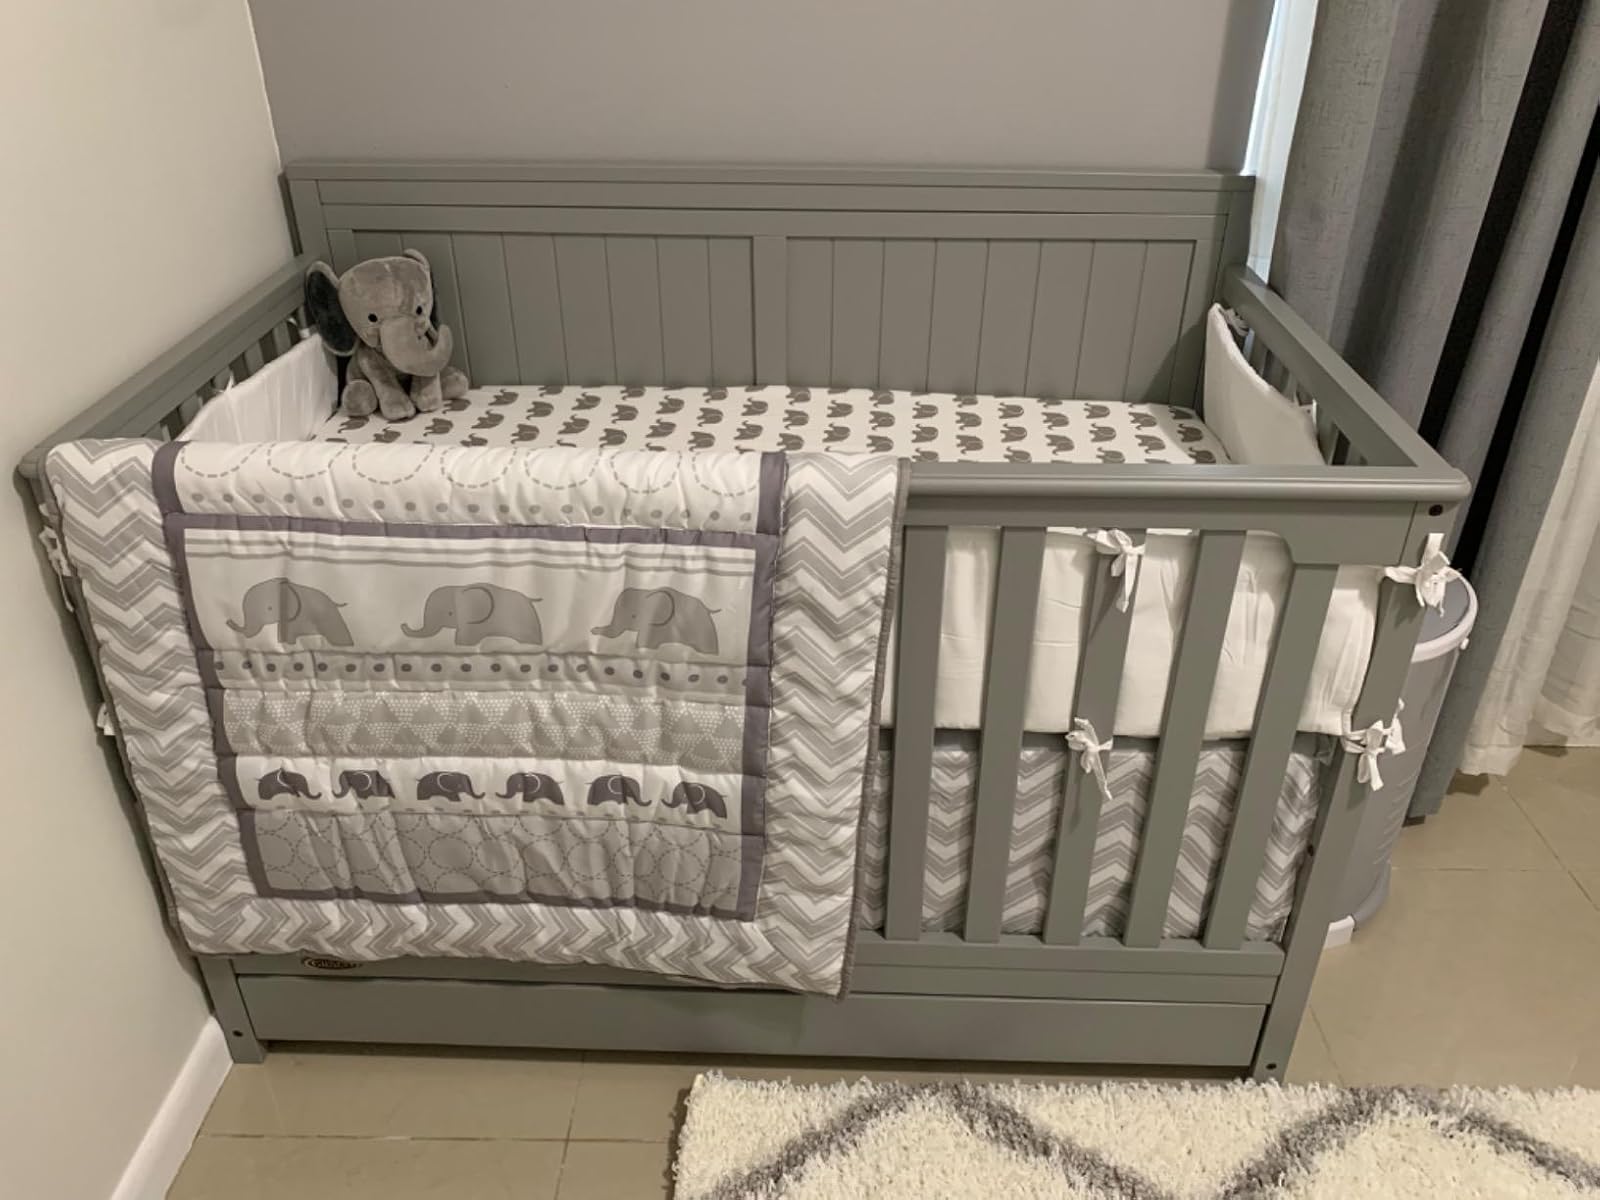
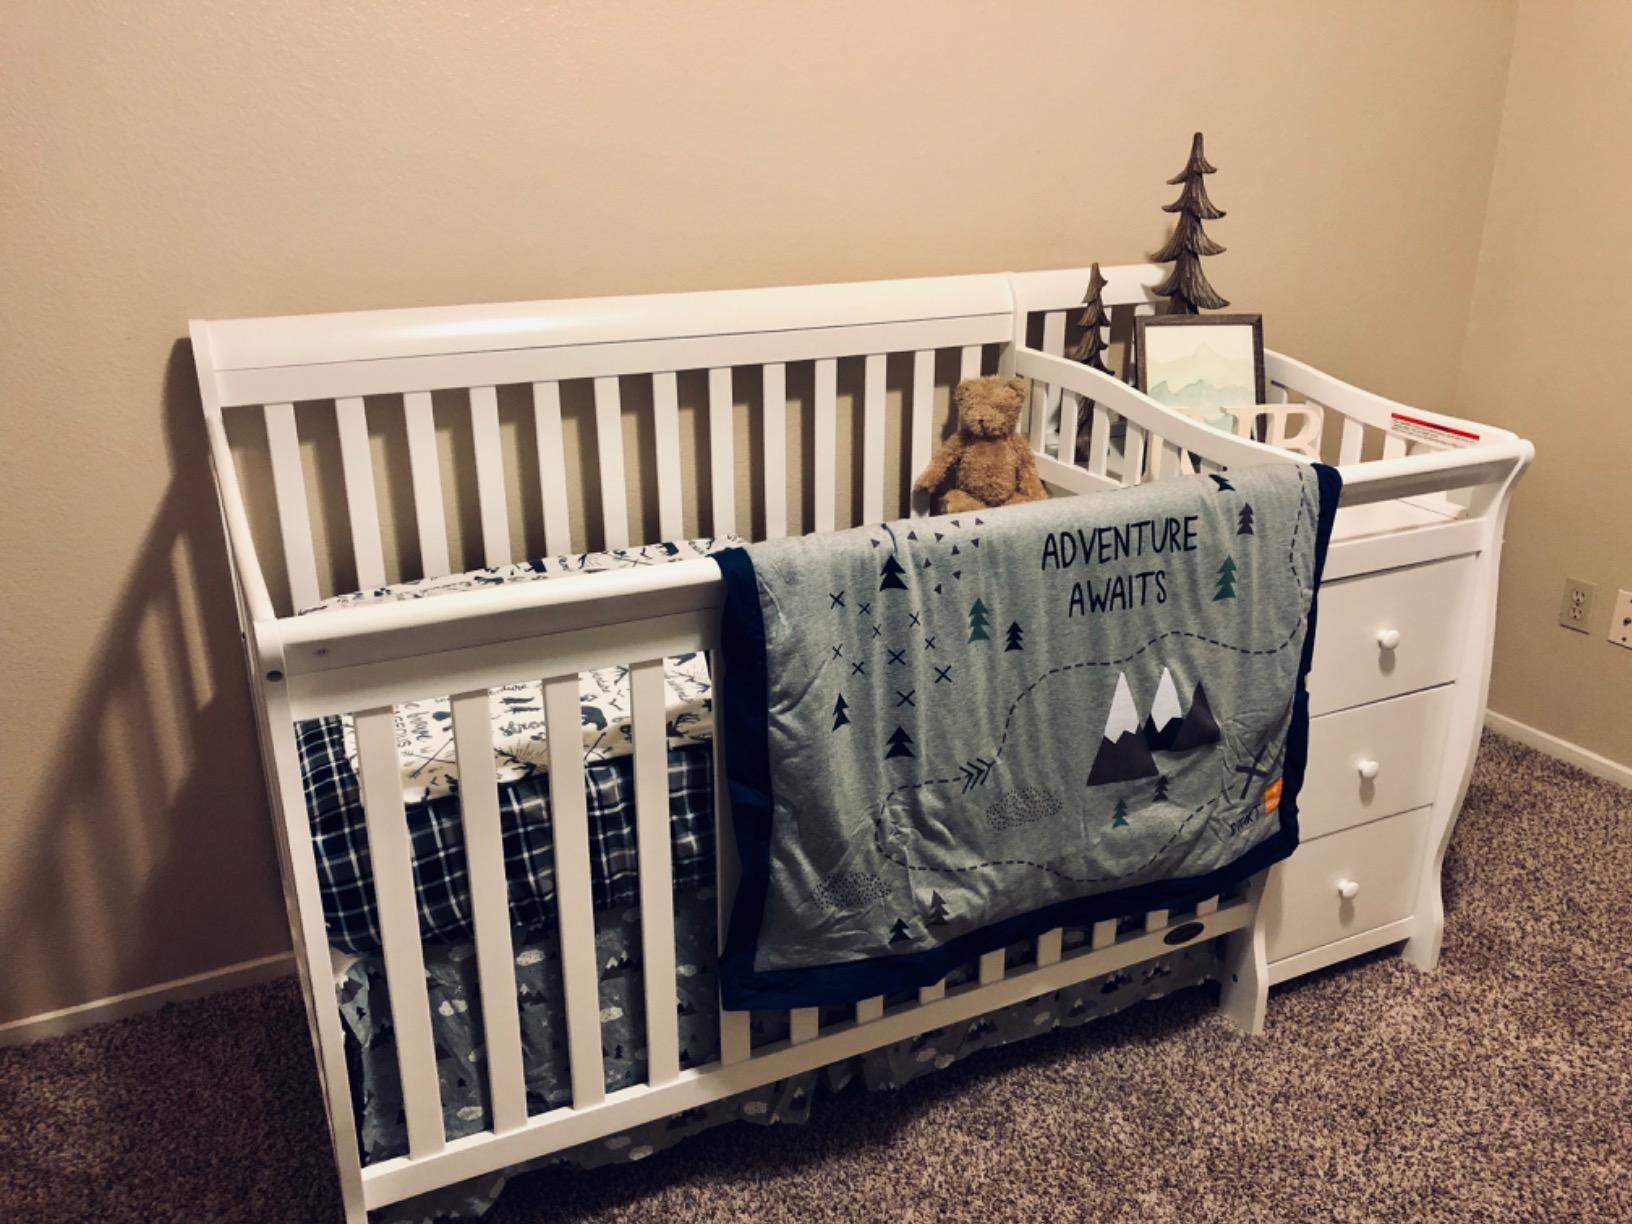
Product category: products_crib
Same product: no